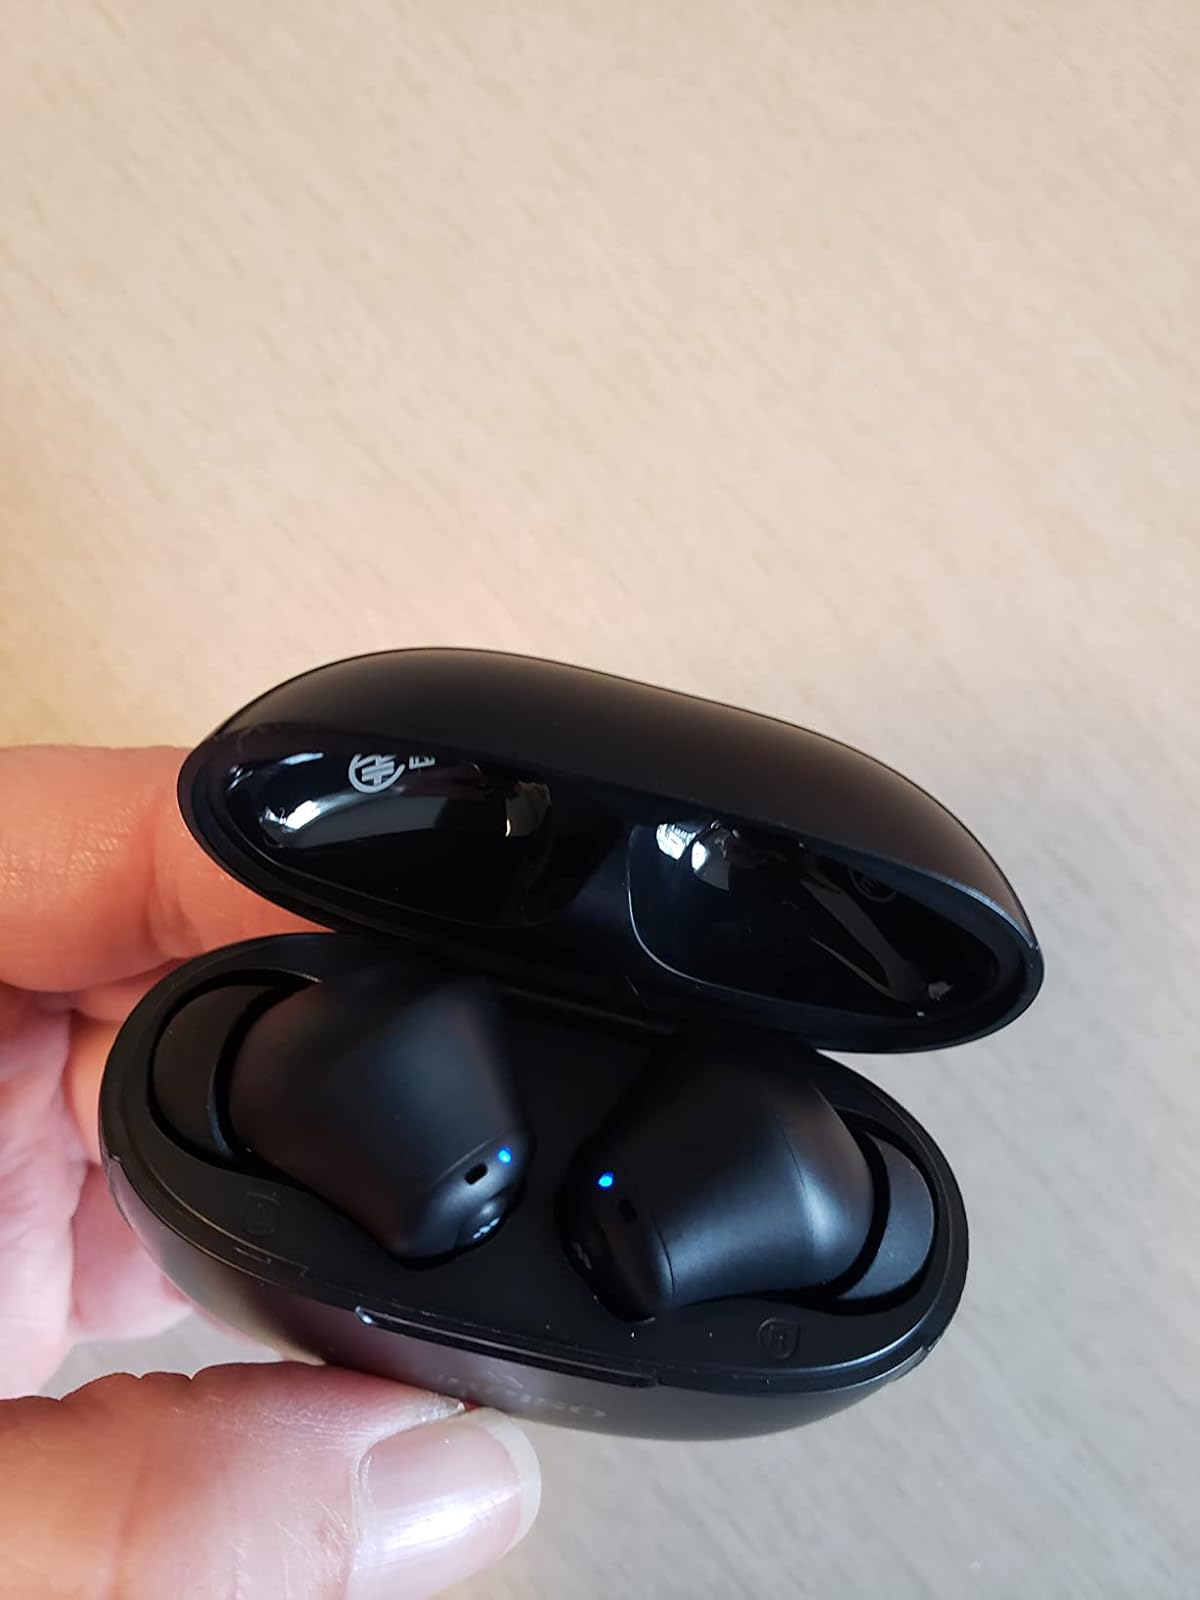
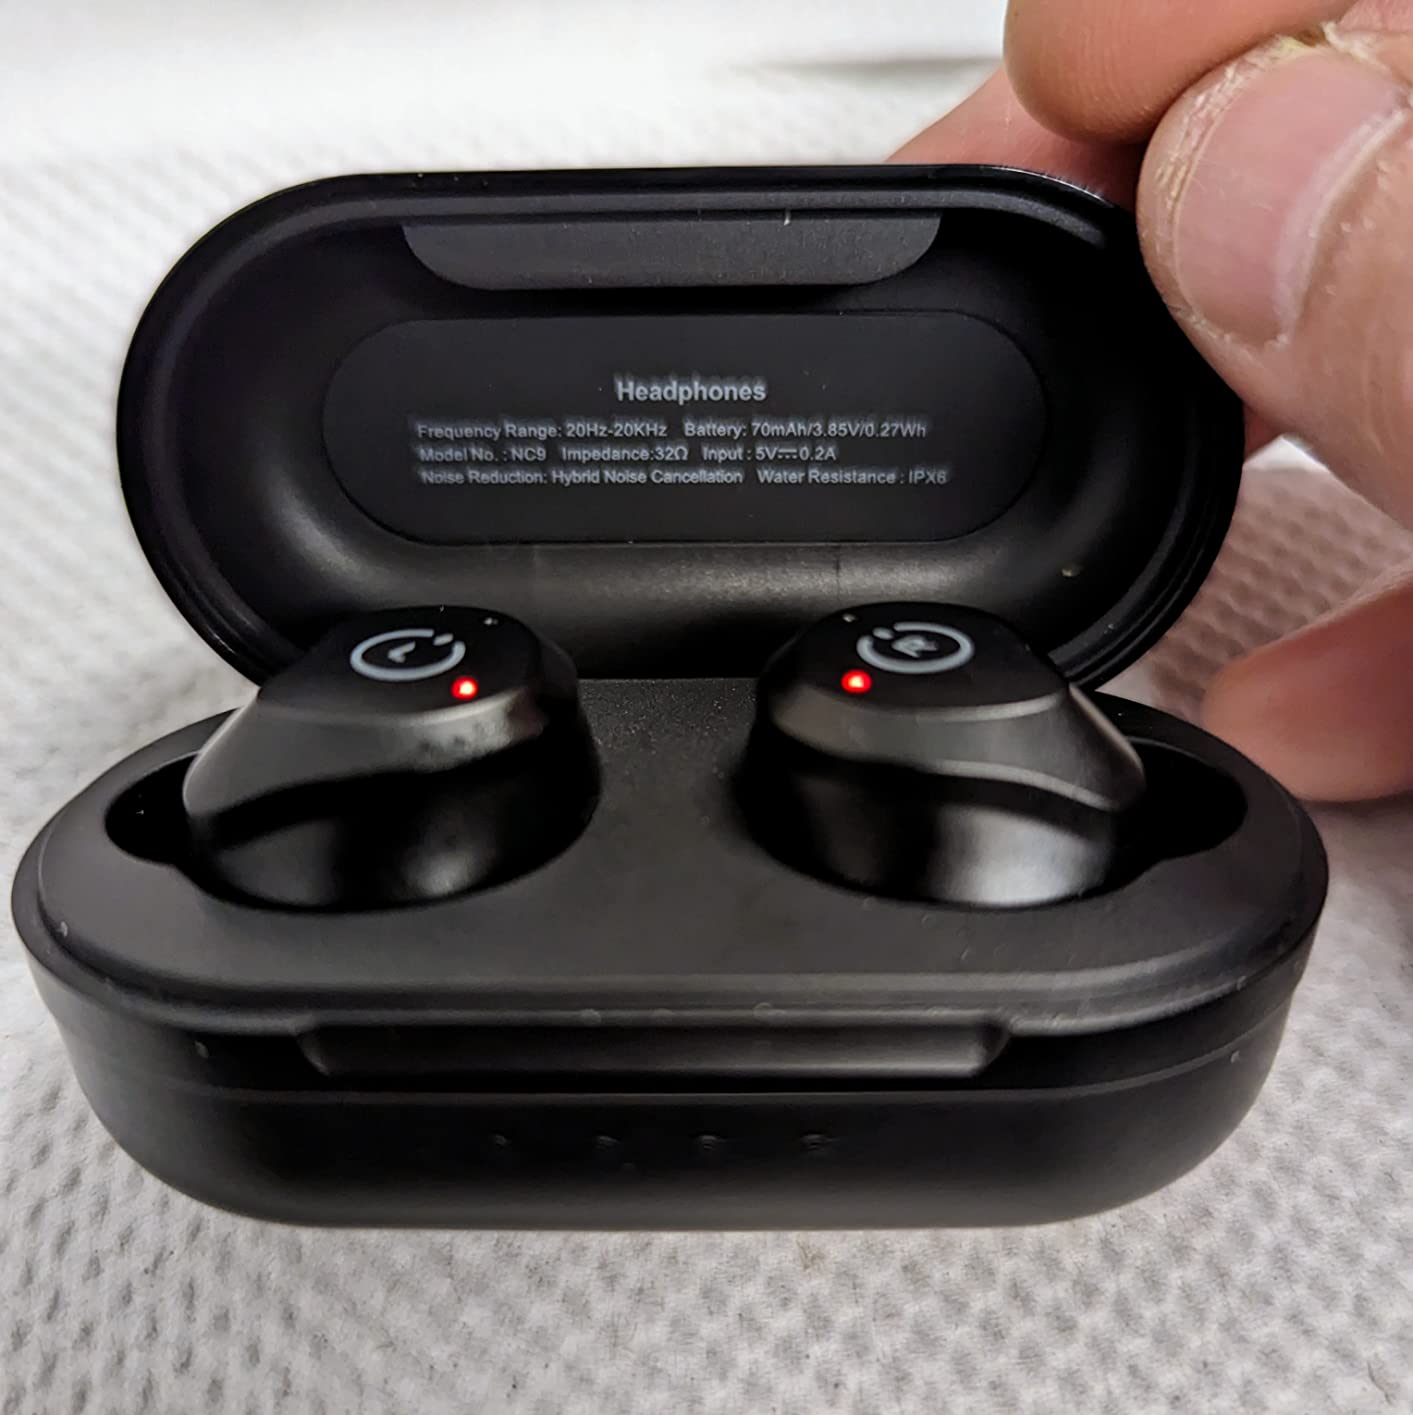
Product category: earbuds
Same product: no